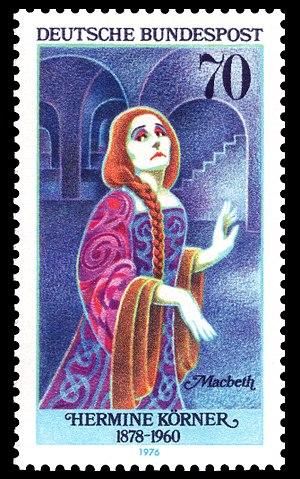
Cette liste recense les personnalités figurant sur les timbres-poste d'Allemagne fédérale, de la République Démocratique d'Allemagne, des diverses zones d'occupation alliées, de la Sarre, du Troisième Reich, de la République de Weimar, de l'Empire Allemand ainsi que des divers petits royaumes qui l'ont précédé.